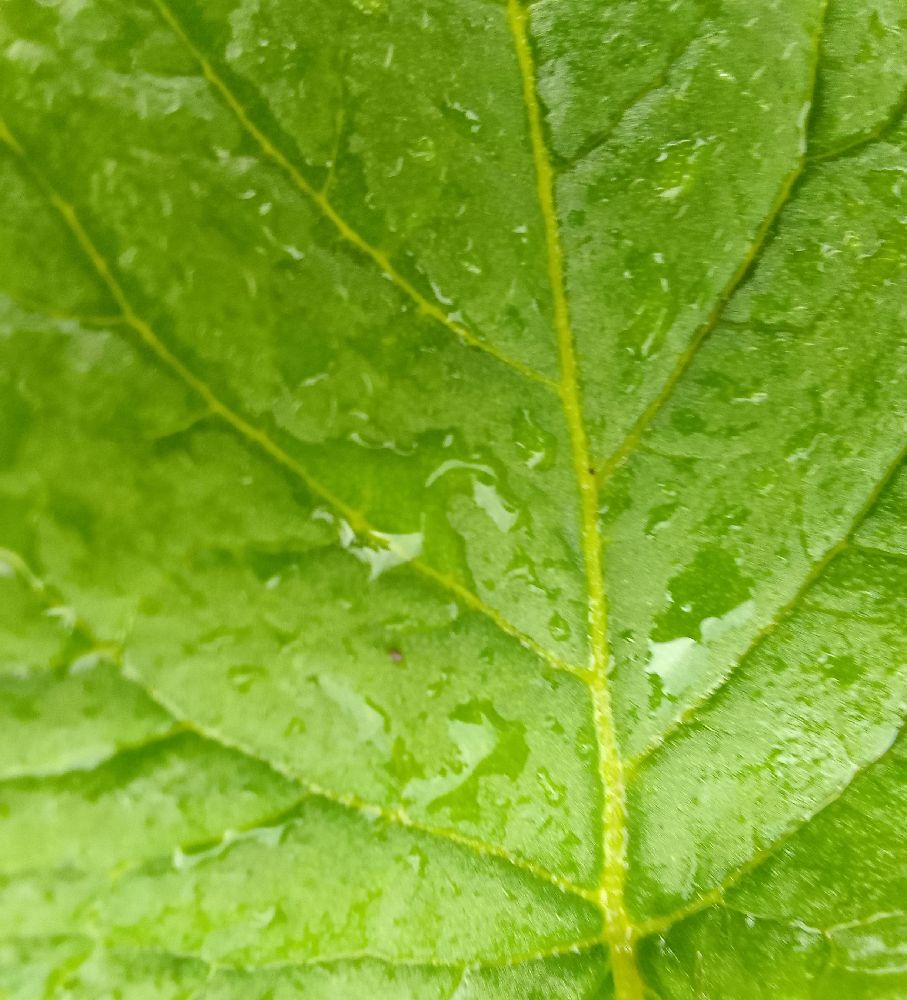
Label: Healthy